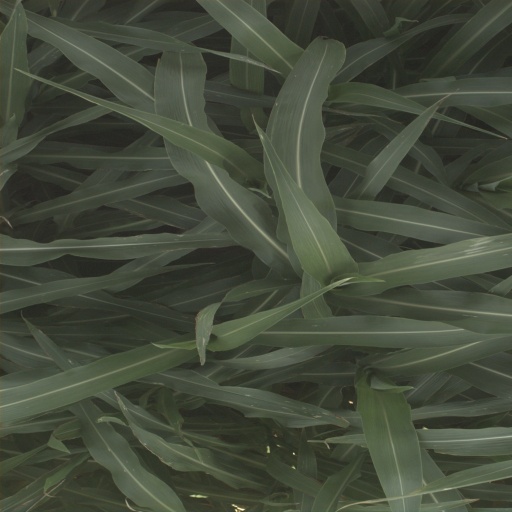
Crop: sorghum